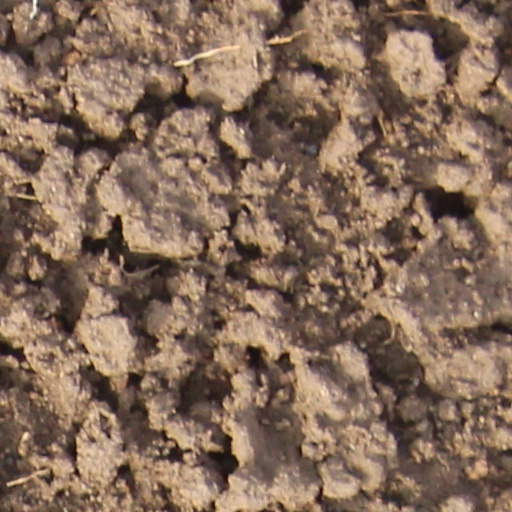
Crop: wheat